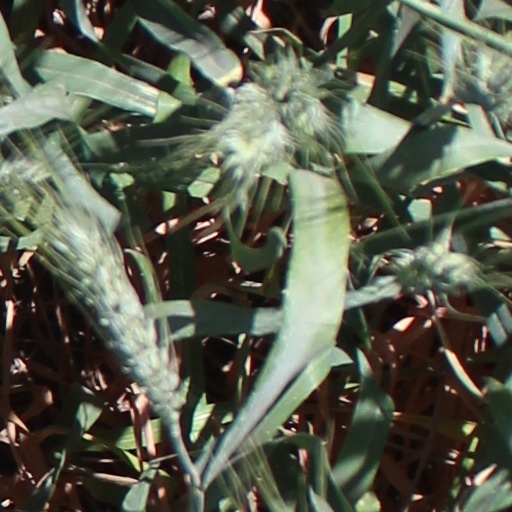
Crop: wheat